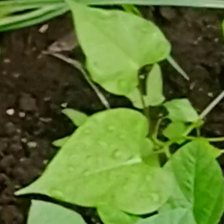
Weed species: Obscure_morning _glory(Ipomoea obscura)